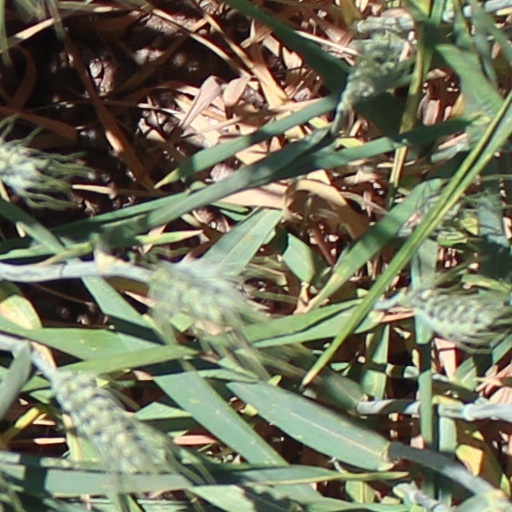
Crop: wheat